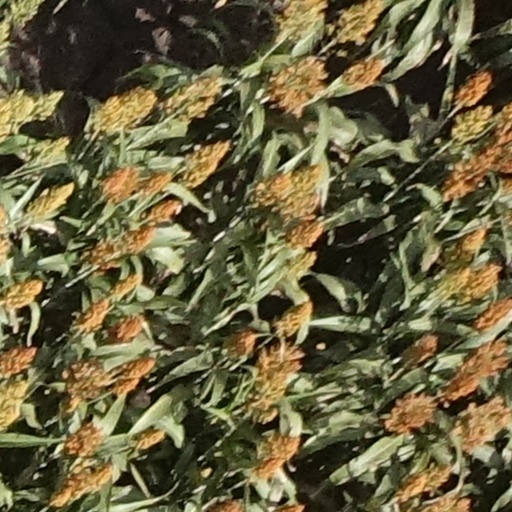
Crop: sorghum